Tuchola prisoner of war camp

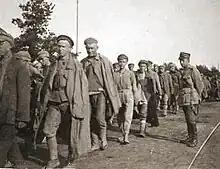
A column of Russian POWs after the Battle of Warsaw.

As early as May 26, 1920 there were six cases of typhus recorded. However, until the fall of 1920 the general health conditions in the camp were fairly good. This was because the continuing release of the Ukrainian prisoners resulted in absence of overcrowding, and also due to the fact that the Ukrainian Galician Army had highly competent medical personnel with them. One of the prisoners held in the camp was general Myron Tarnavsky who was arrested in July 1920, and released from the camp in December 1920. The Polish prime minister Wincenty Witos visited the camp in October to meet Tarnavsky.